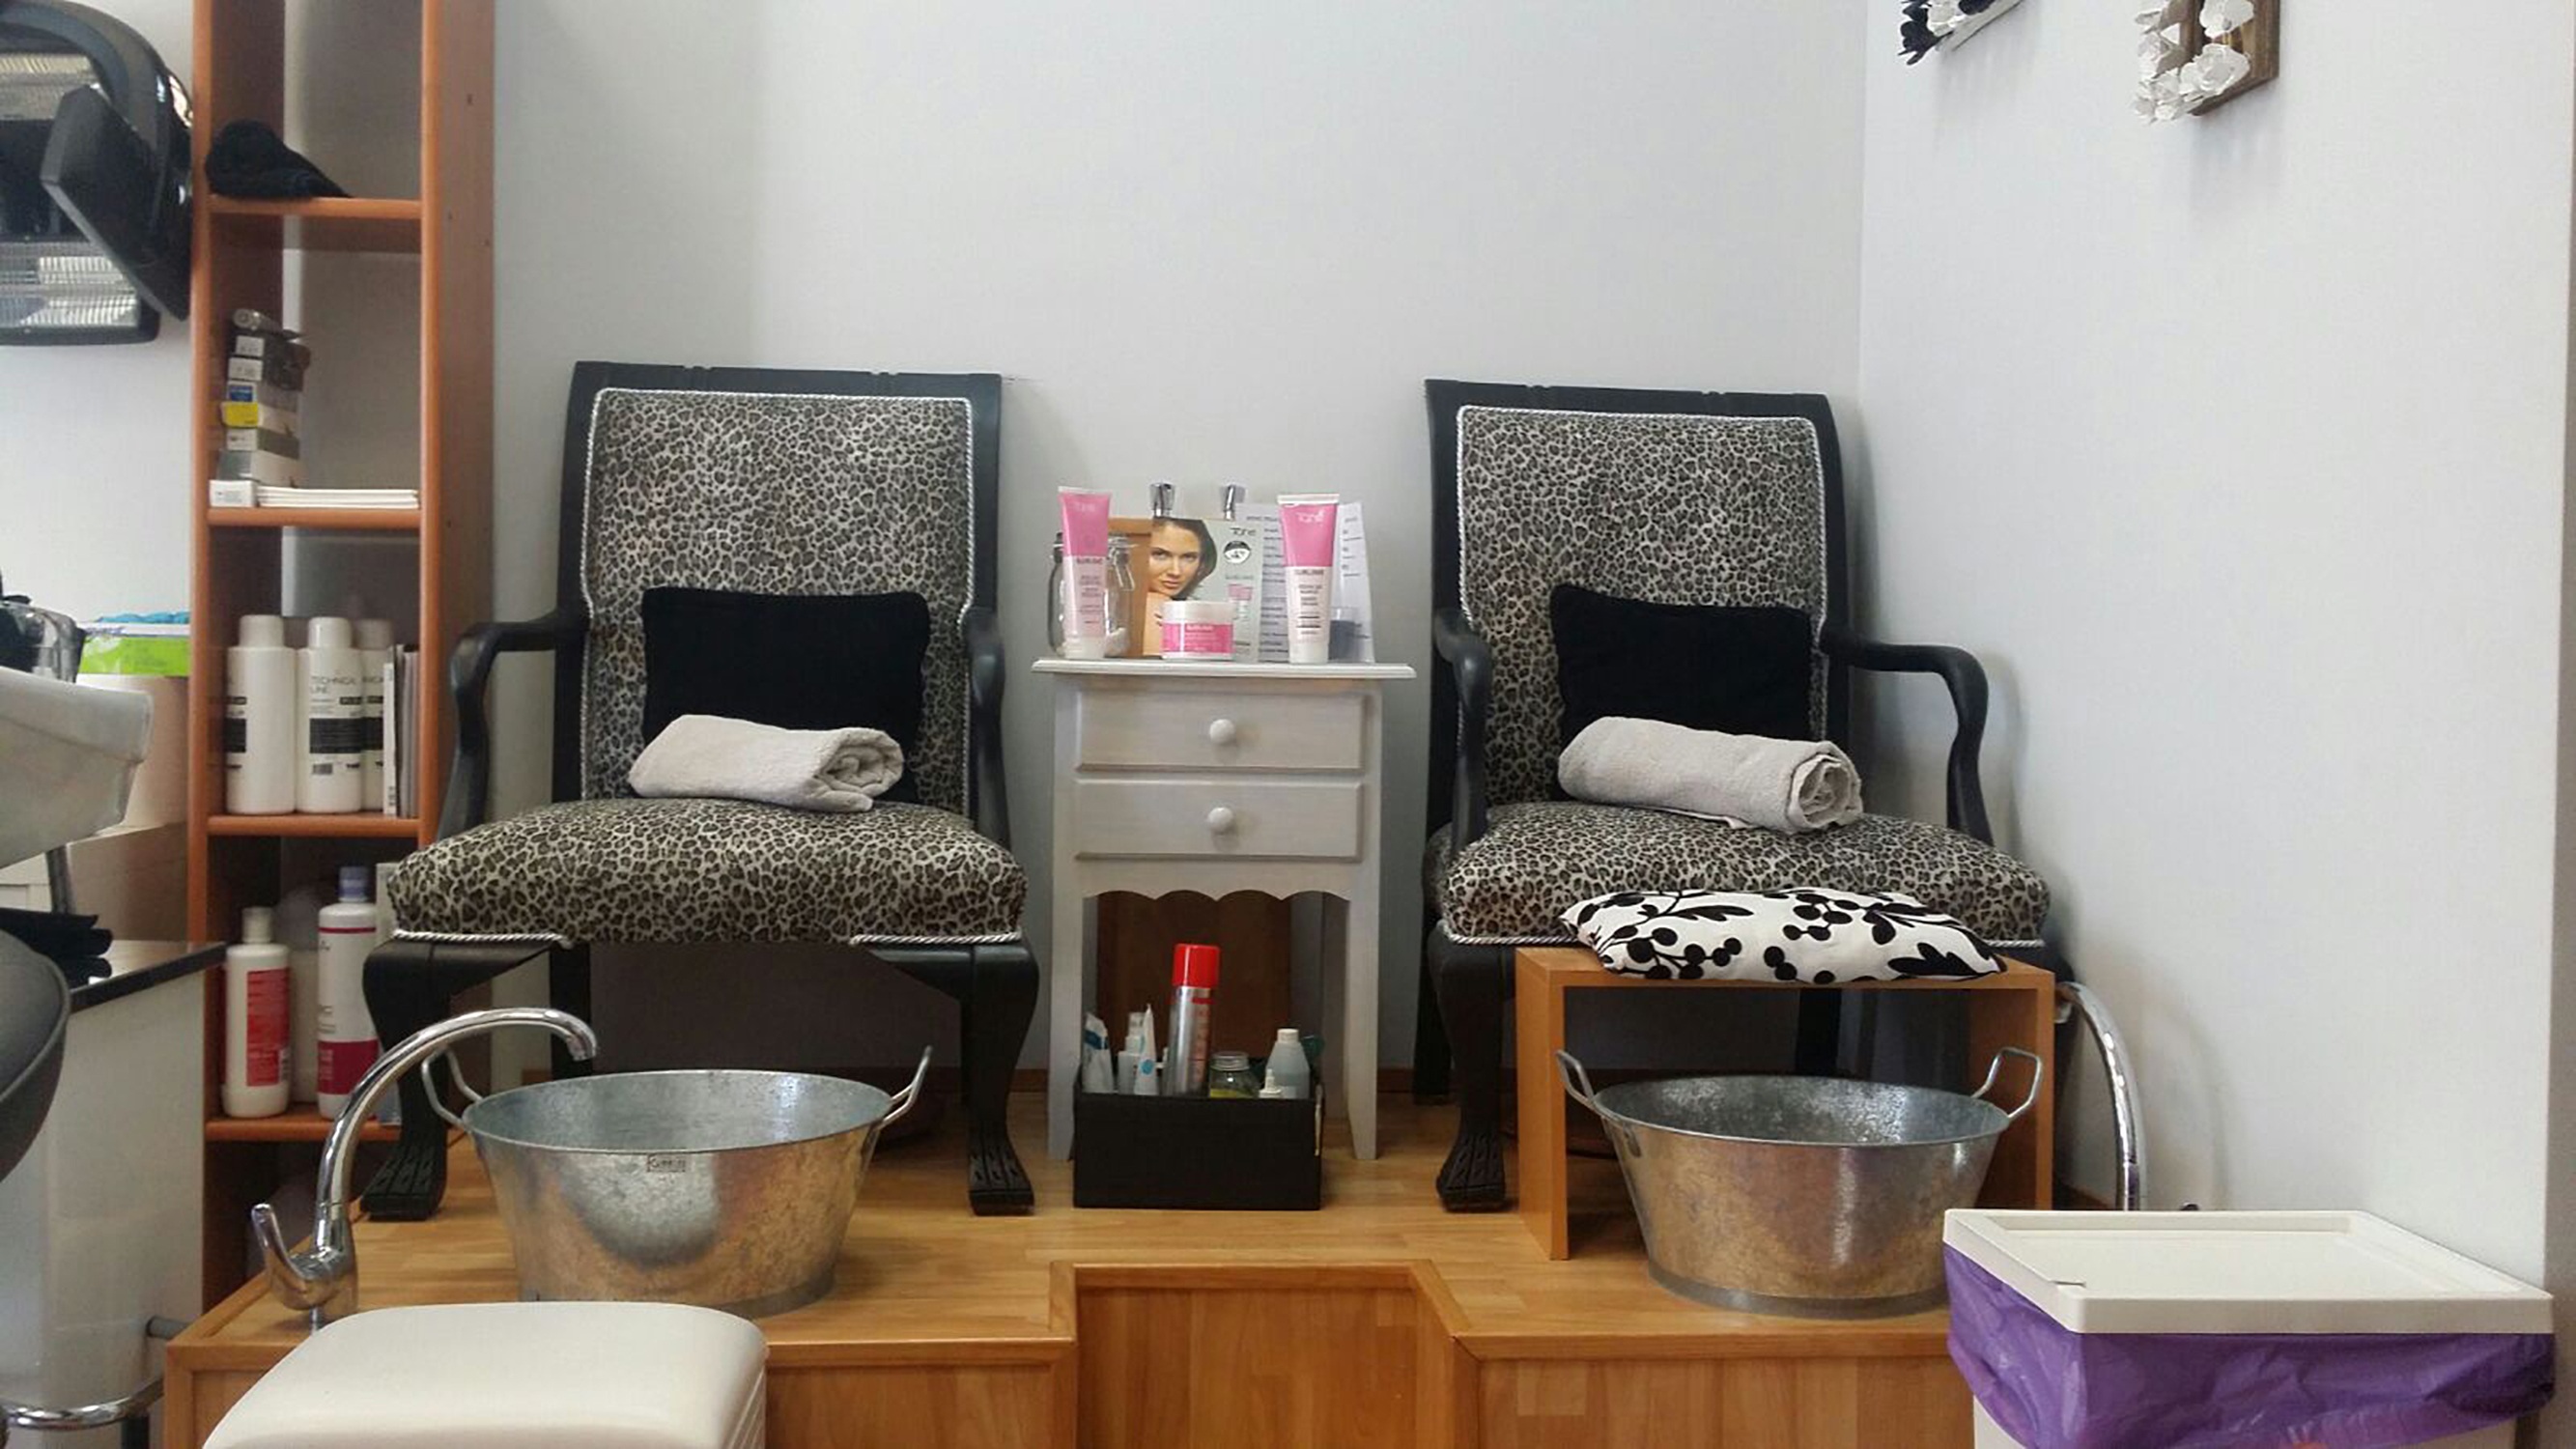
home, cottage, property, living room, furniture, room, apartment, interior design, beauty, barber shop